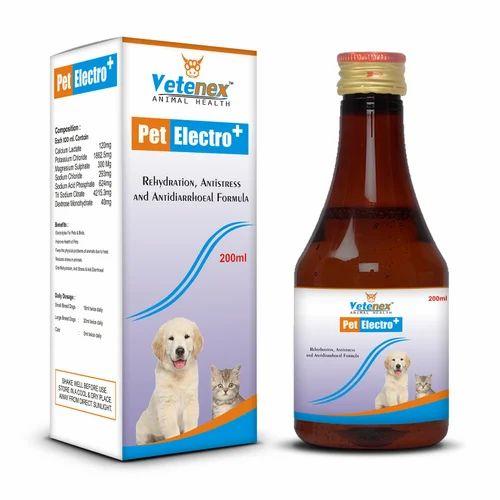
Chupa ya dawa pamoja na kasha lake likiwa pembeni, vyote vikiwa na maandishi yanayoelezea aina ya dawa na matumizi yake, na picha ya mbwa. Ikionesha utambuzi wa dawa husika kwa ajili ya tiba na afya ya wanyama hao wanaofugwa nyumbani.